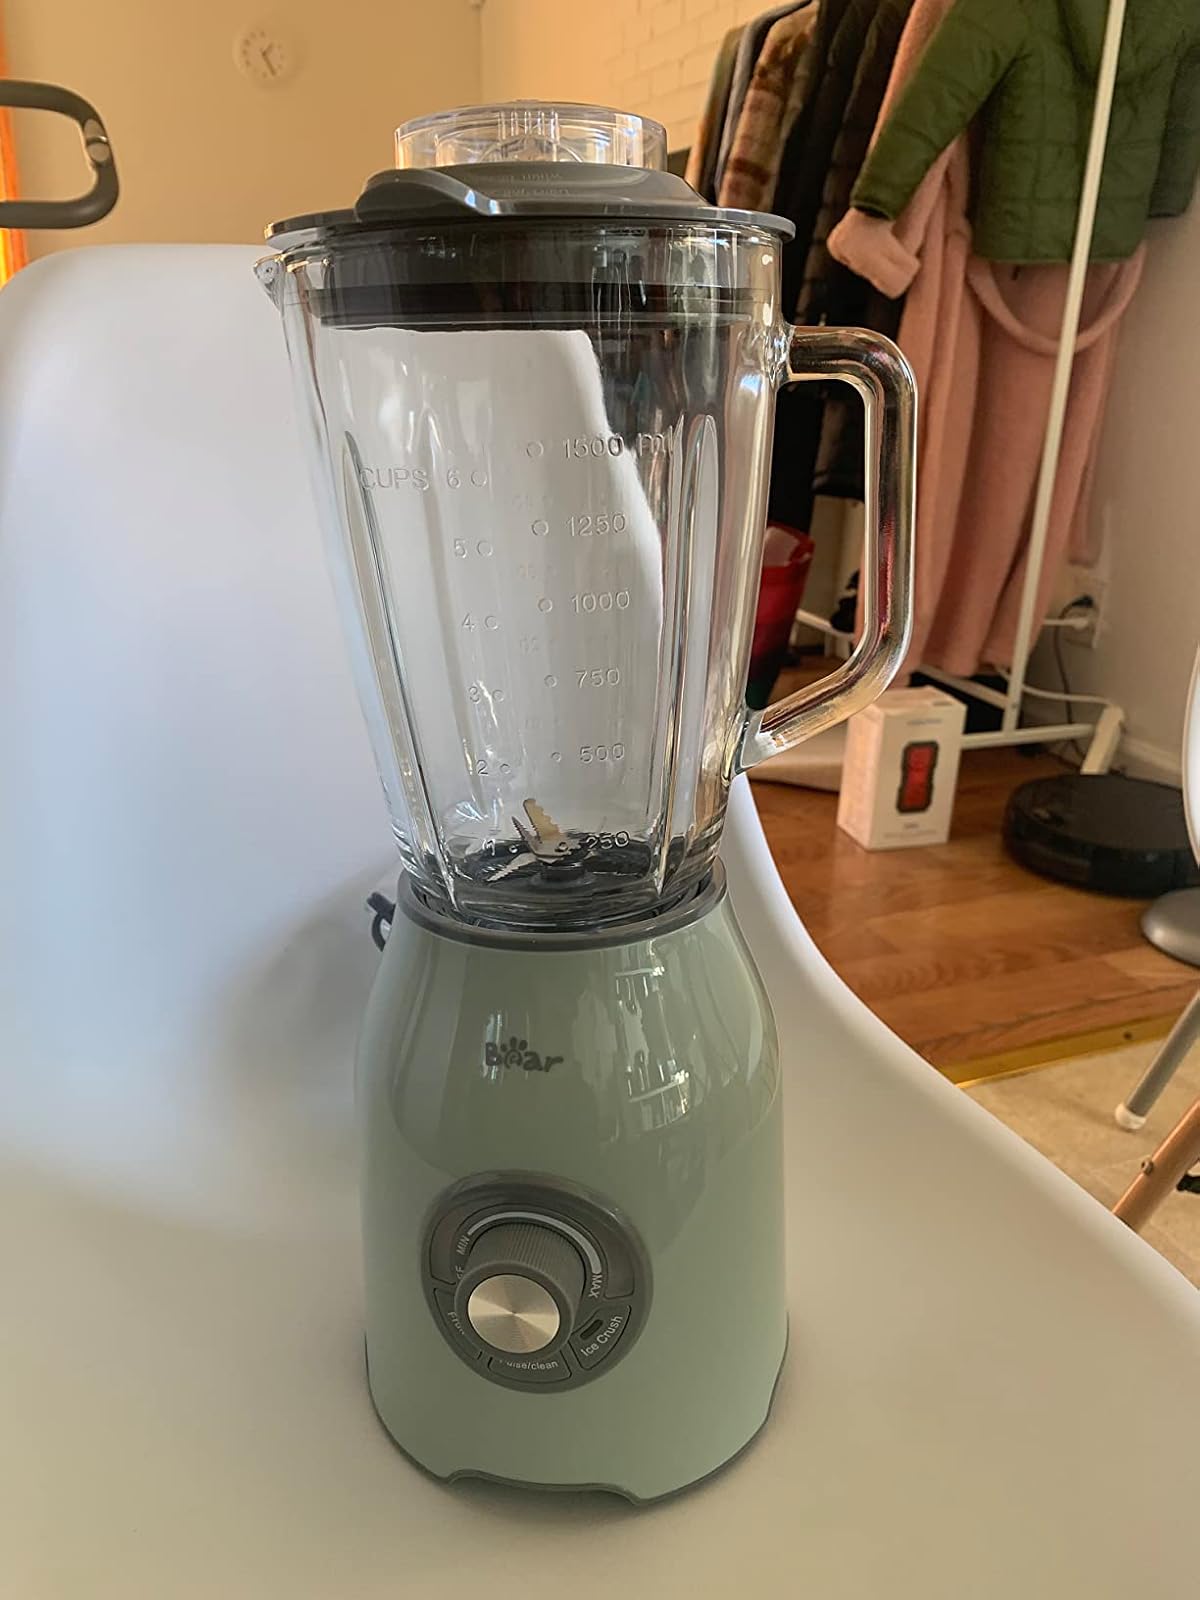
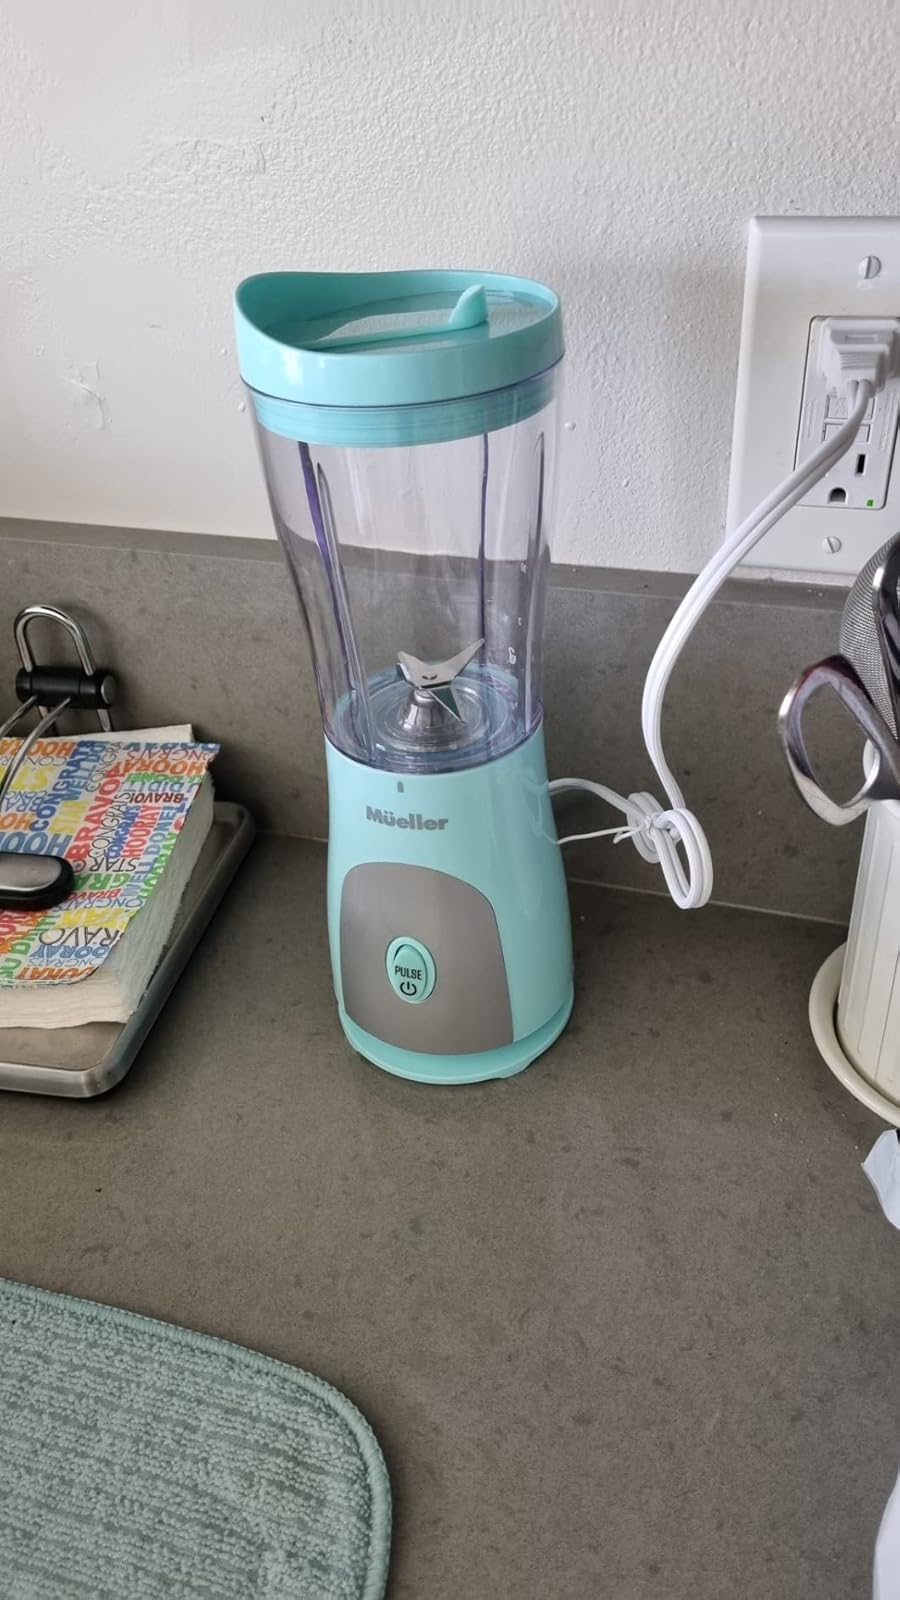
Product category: items_blender
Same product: no